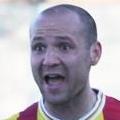
Age: 25